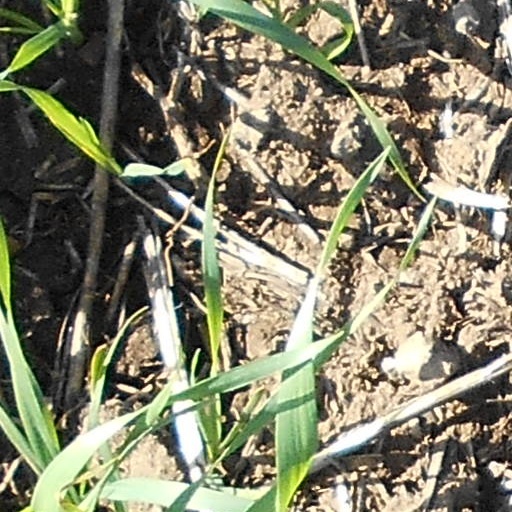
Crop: wheat